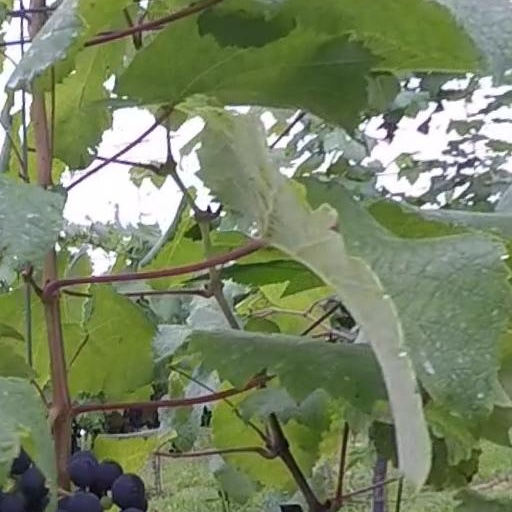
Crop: grape